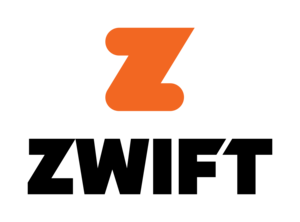
Zwift
Zwifts logo
Zwift er et massively multiplayer online videospil og fysisk træningsprogram indenfor cykling og løb. Det giver brugerne mulighed for at interagere, træne og konkurrere i en virtuel verden. Virksomheden der er ansvarlig for Zwift, Zwift Inc., blev grundlagt af Jon Mayfield, Eric Min, Scott Barger og Alarik Myrin i Californien, USA i 2014. Zwift-spillet blev frigivet i sin betaversion i september 2014, og blev et betalingsprodukt i oktober 2015.